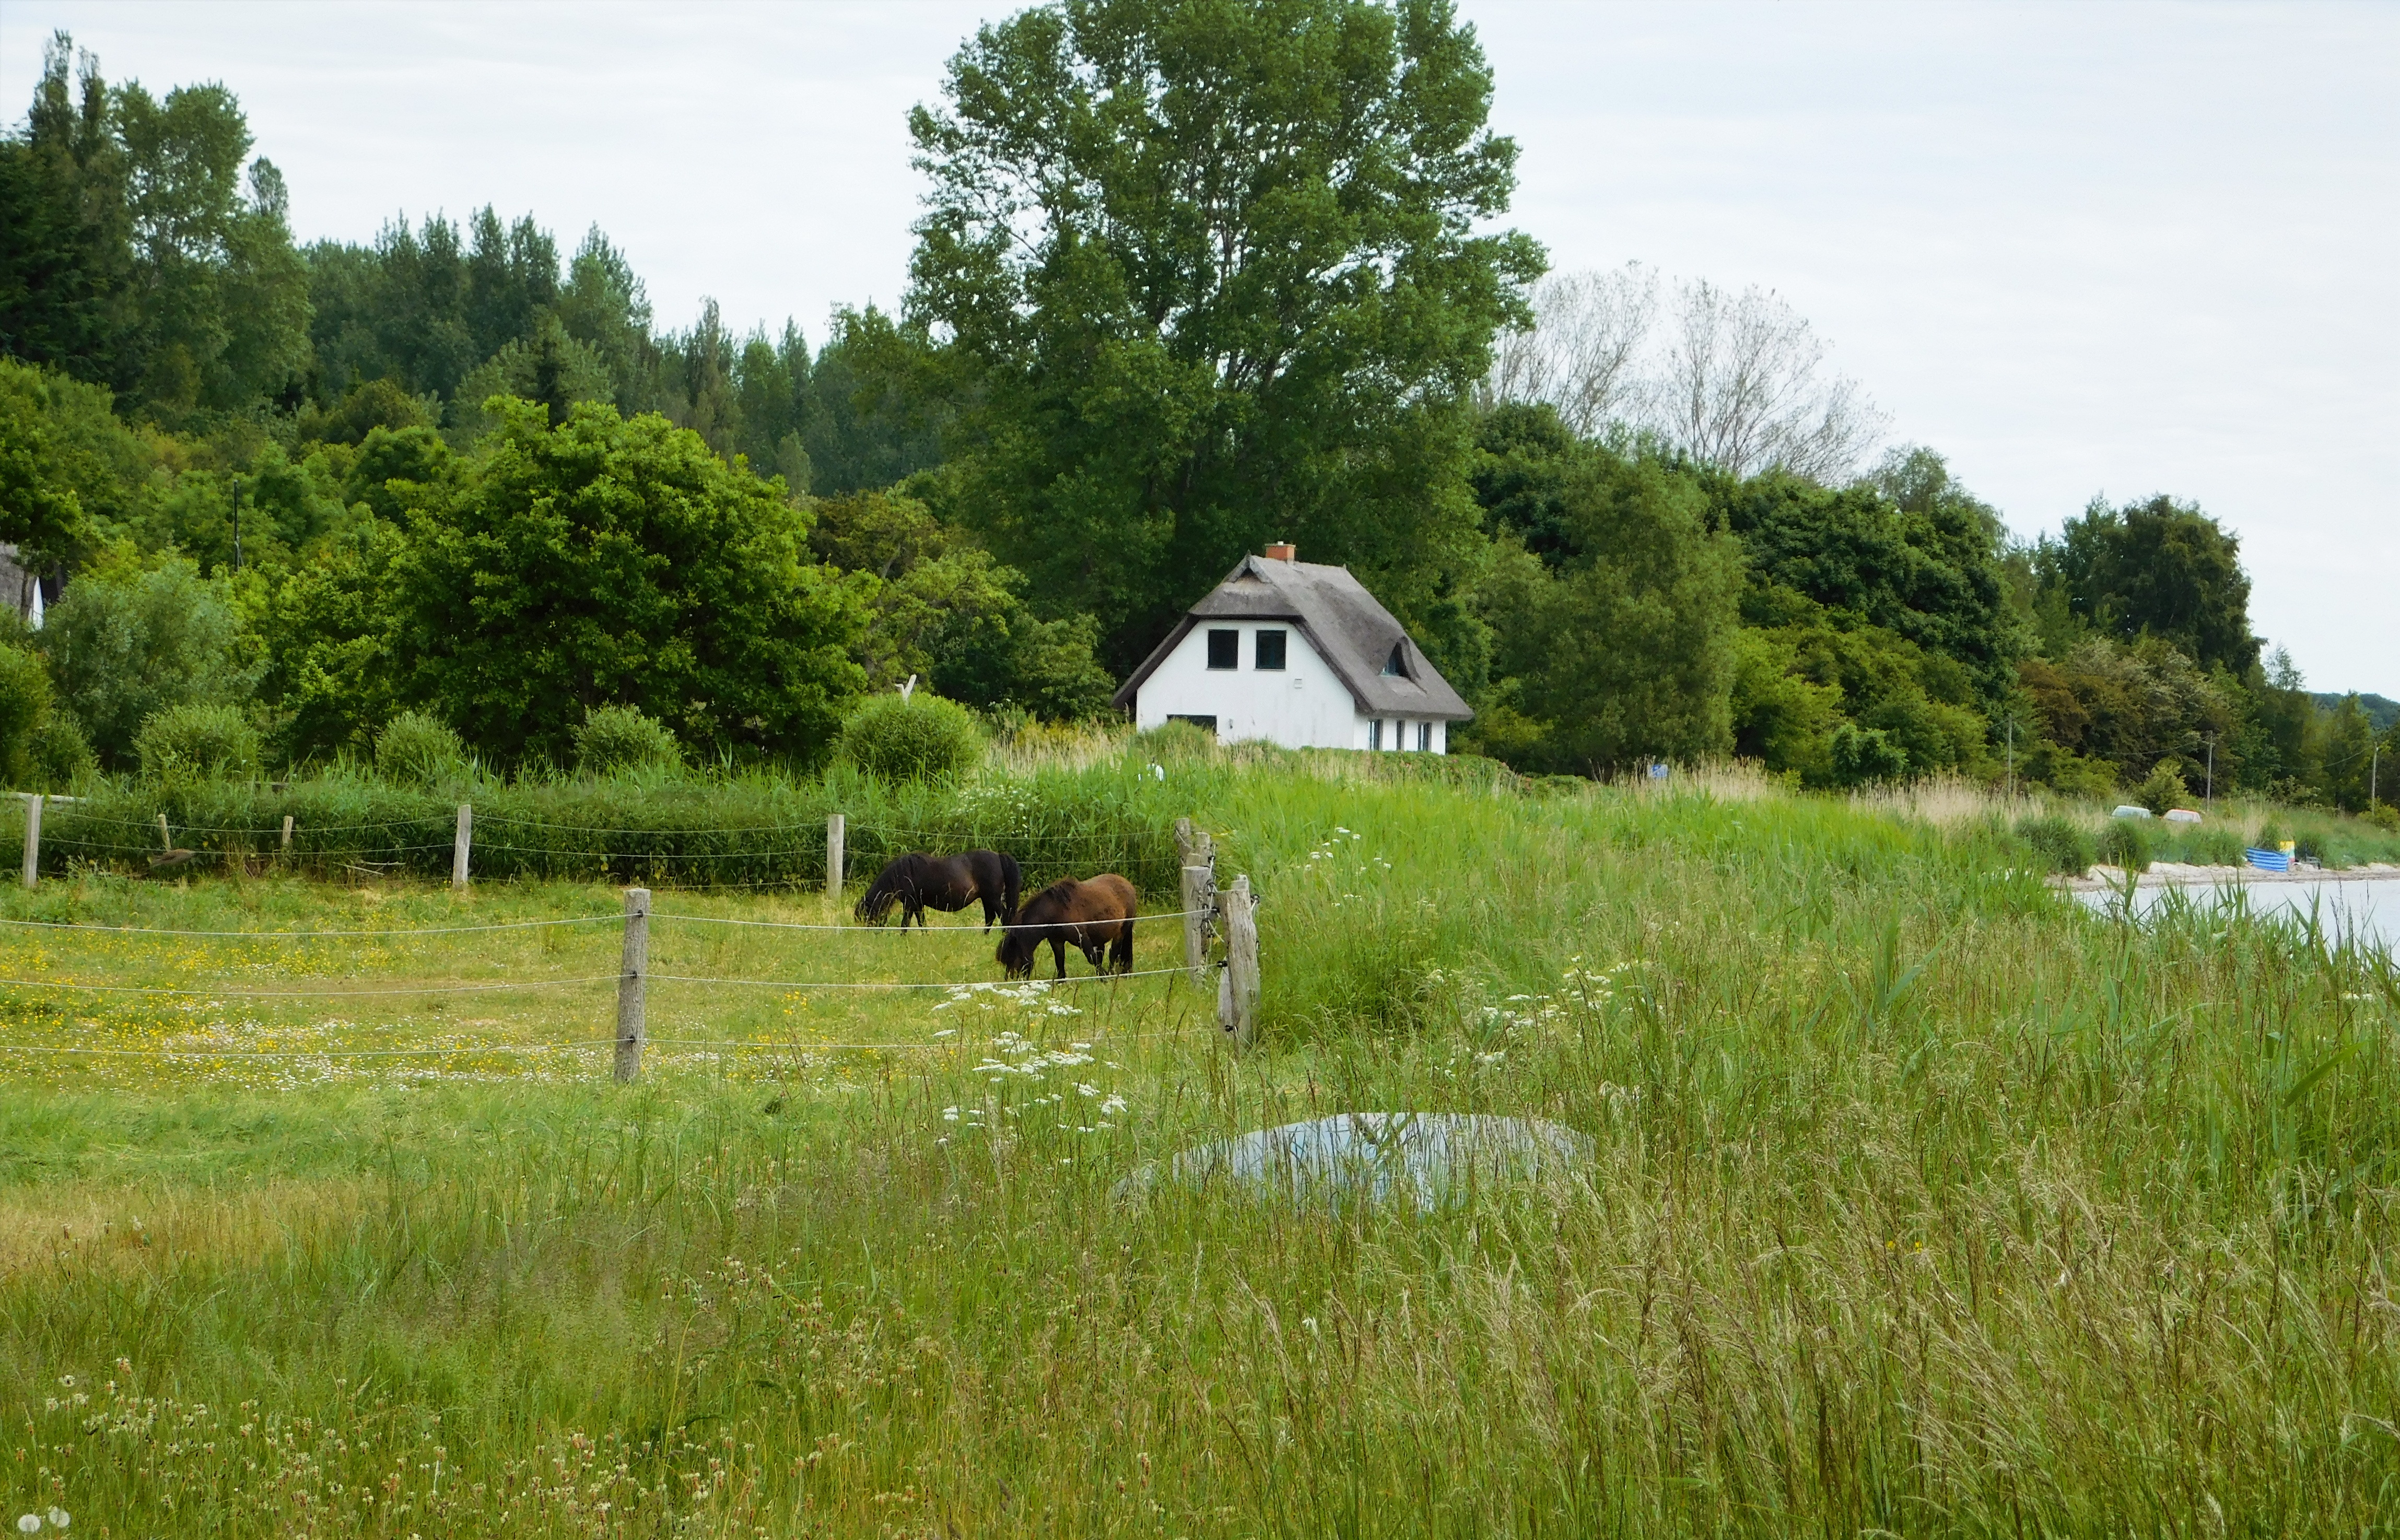
grass, field, farm, meadow, prairie, pasture, grazing, ranch, holiday, holidays, grassland, wetland, habitat, ecosystem, baltic sea, rural area, western pomerania, putbus, bodden, rugen, natural environment, freetz